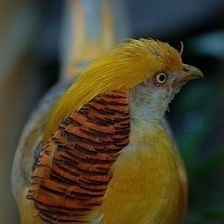
Species: GOLDEN PHEASANT
Scientific name: CHRYSOLOPHUS PICTUS